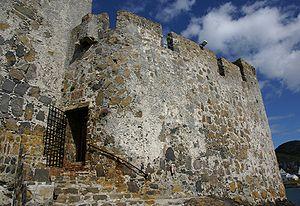
Le château de Kisimul, en anglais Kisimul Castle, en gaélique écossais Caisteal Chiosmuil, est un petit château fort du Royaume-Uni situé en Écosse, dans les Hébrides extérieures. L'édifice de type maison-tour est construit sur un îlot rocheux au ras de l'eau face à Castlebay, la principale localité de l'île de Barra. Fief ancestral du chef du clan MacNeil, il est l'un des plus vieux châteaux d'Écosse et a la particularité de n'être jamais tombé aux mains des ennemis. Il fait l'objet de nombreuses modifications architecturales entre les XVᵉ et XVIIᵉ siècles avant d'être abandonné puis vendu en 1838. Durant un siècle, il se dégrade en raison des conditions atmosphériques et de l'action humaine, les pierres du château faisant l'objet d'un commerce. Racheté par ses anciens propriétaires en 1937, il est restauré jusqu'en 1970 et constitue depuis un site touristique classé en catégorie A.